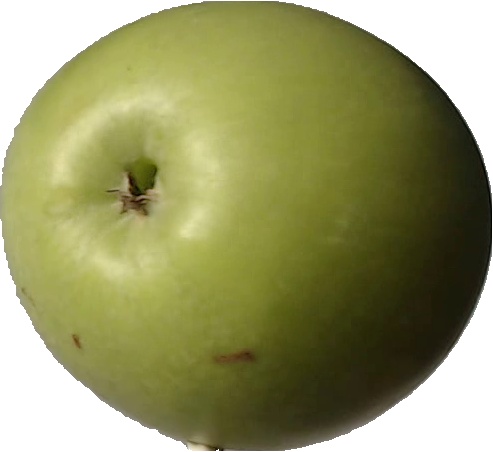
Label: apple_granny_smith_1